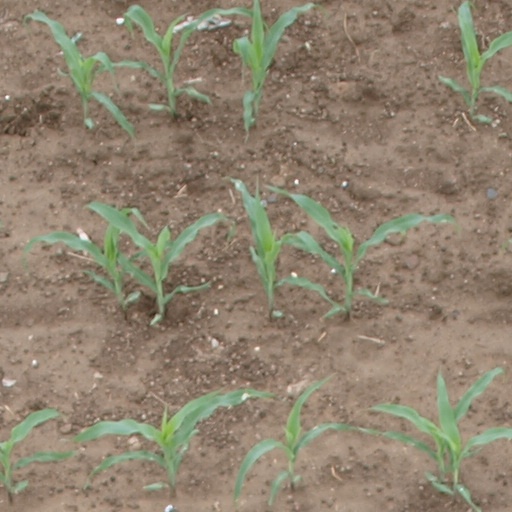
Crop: maize; corn